Gokarna (film)

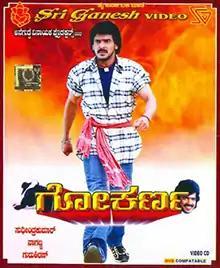

Gokarna is a 2003 Indian Kannada-language action drama film starring Upendra and Rakshita. The film was directed by Naganna and produced by Upendra's brother Sudheendra Kumar under the banner Anegudda Vinayaka Productions. Music for the film was scored by Gurukiran. It is the second among a series of successful films with the Upendra–Naganna combination. The film also features Madhu Bangarappa, Tennis Krishna, S. Ramesh, Satyajith, Dr. Nagesh, and Indhudhar in supporting roles. The film is a remake of the 1992 Tamil film "Annamalai", which was a remake of the 1987 Hindi film "Khudgarz", which in turn was based on Jeffrey Archer's 1979 novel "Kane and Abel".